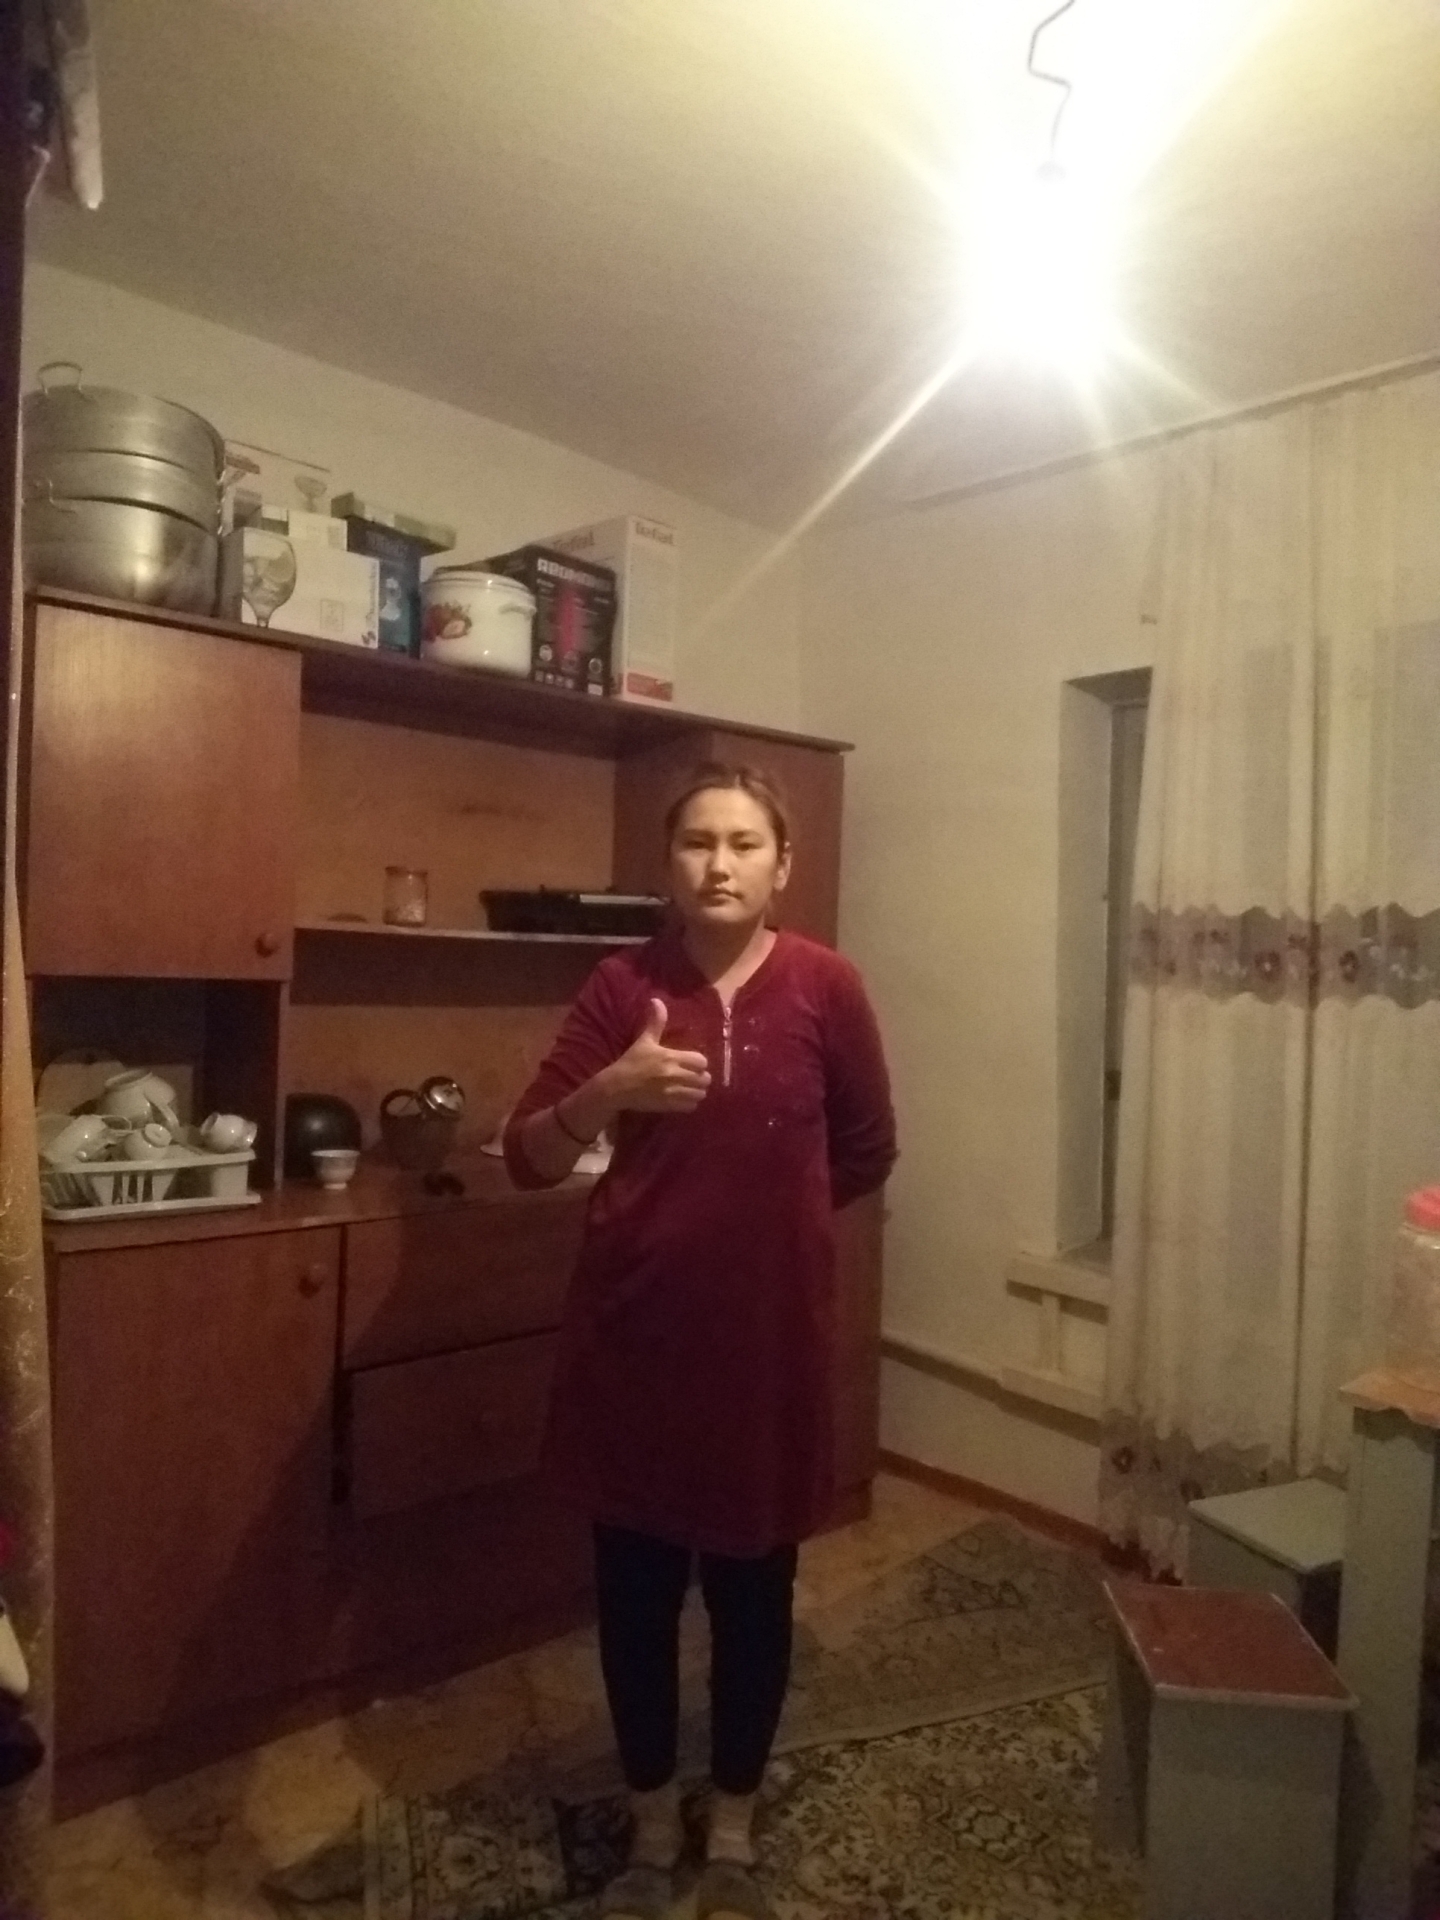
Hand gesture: like